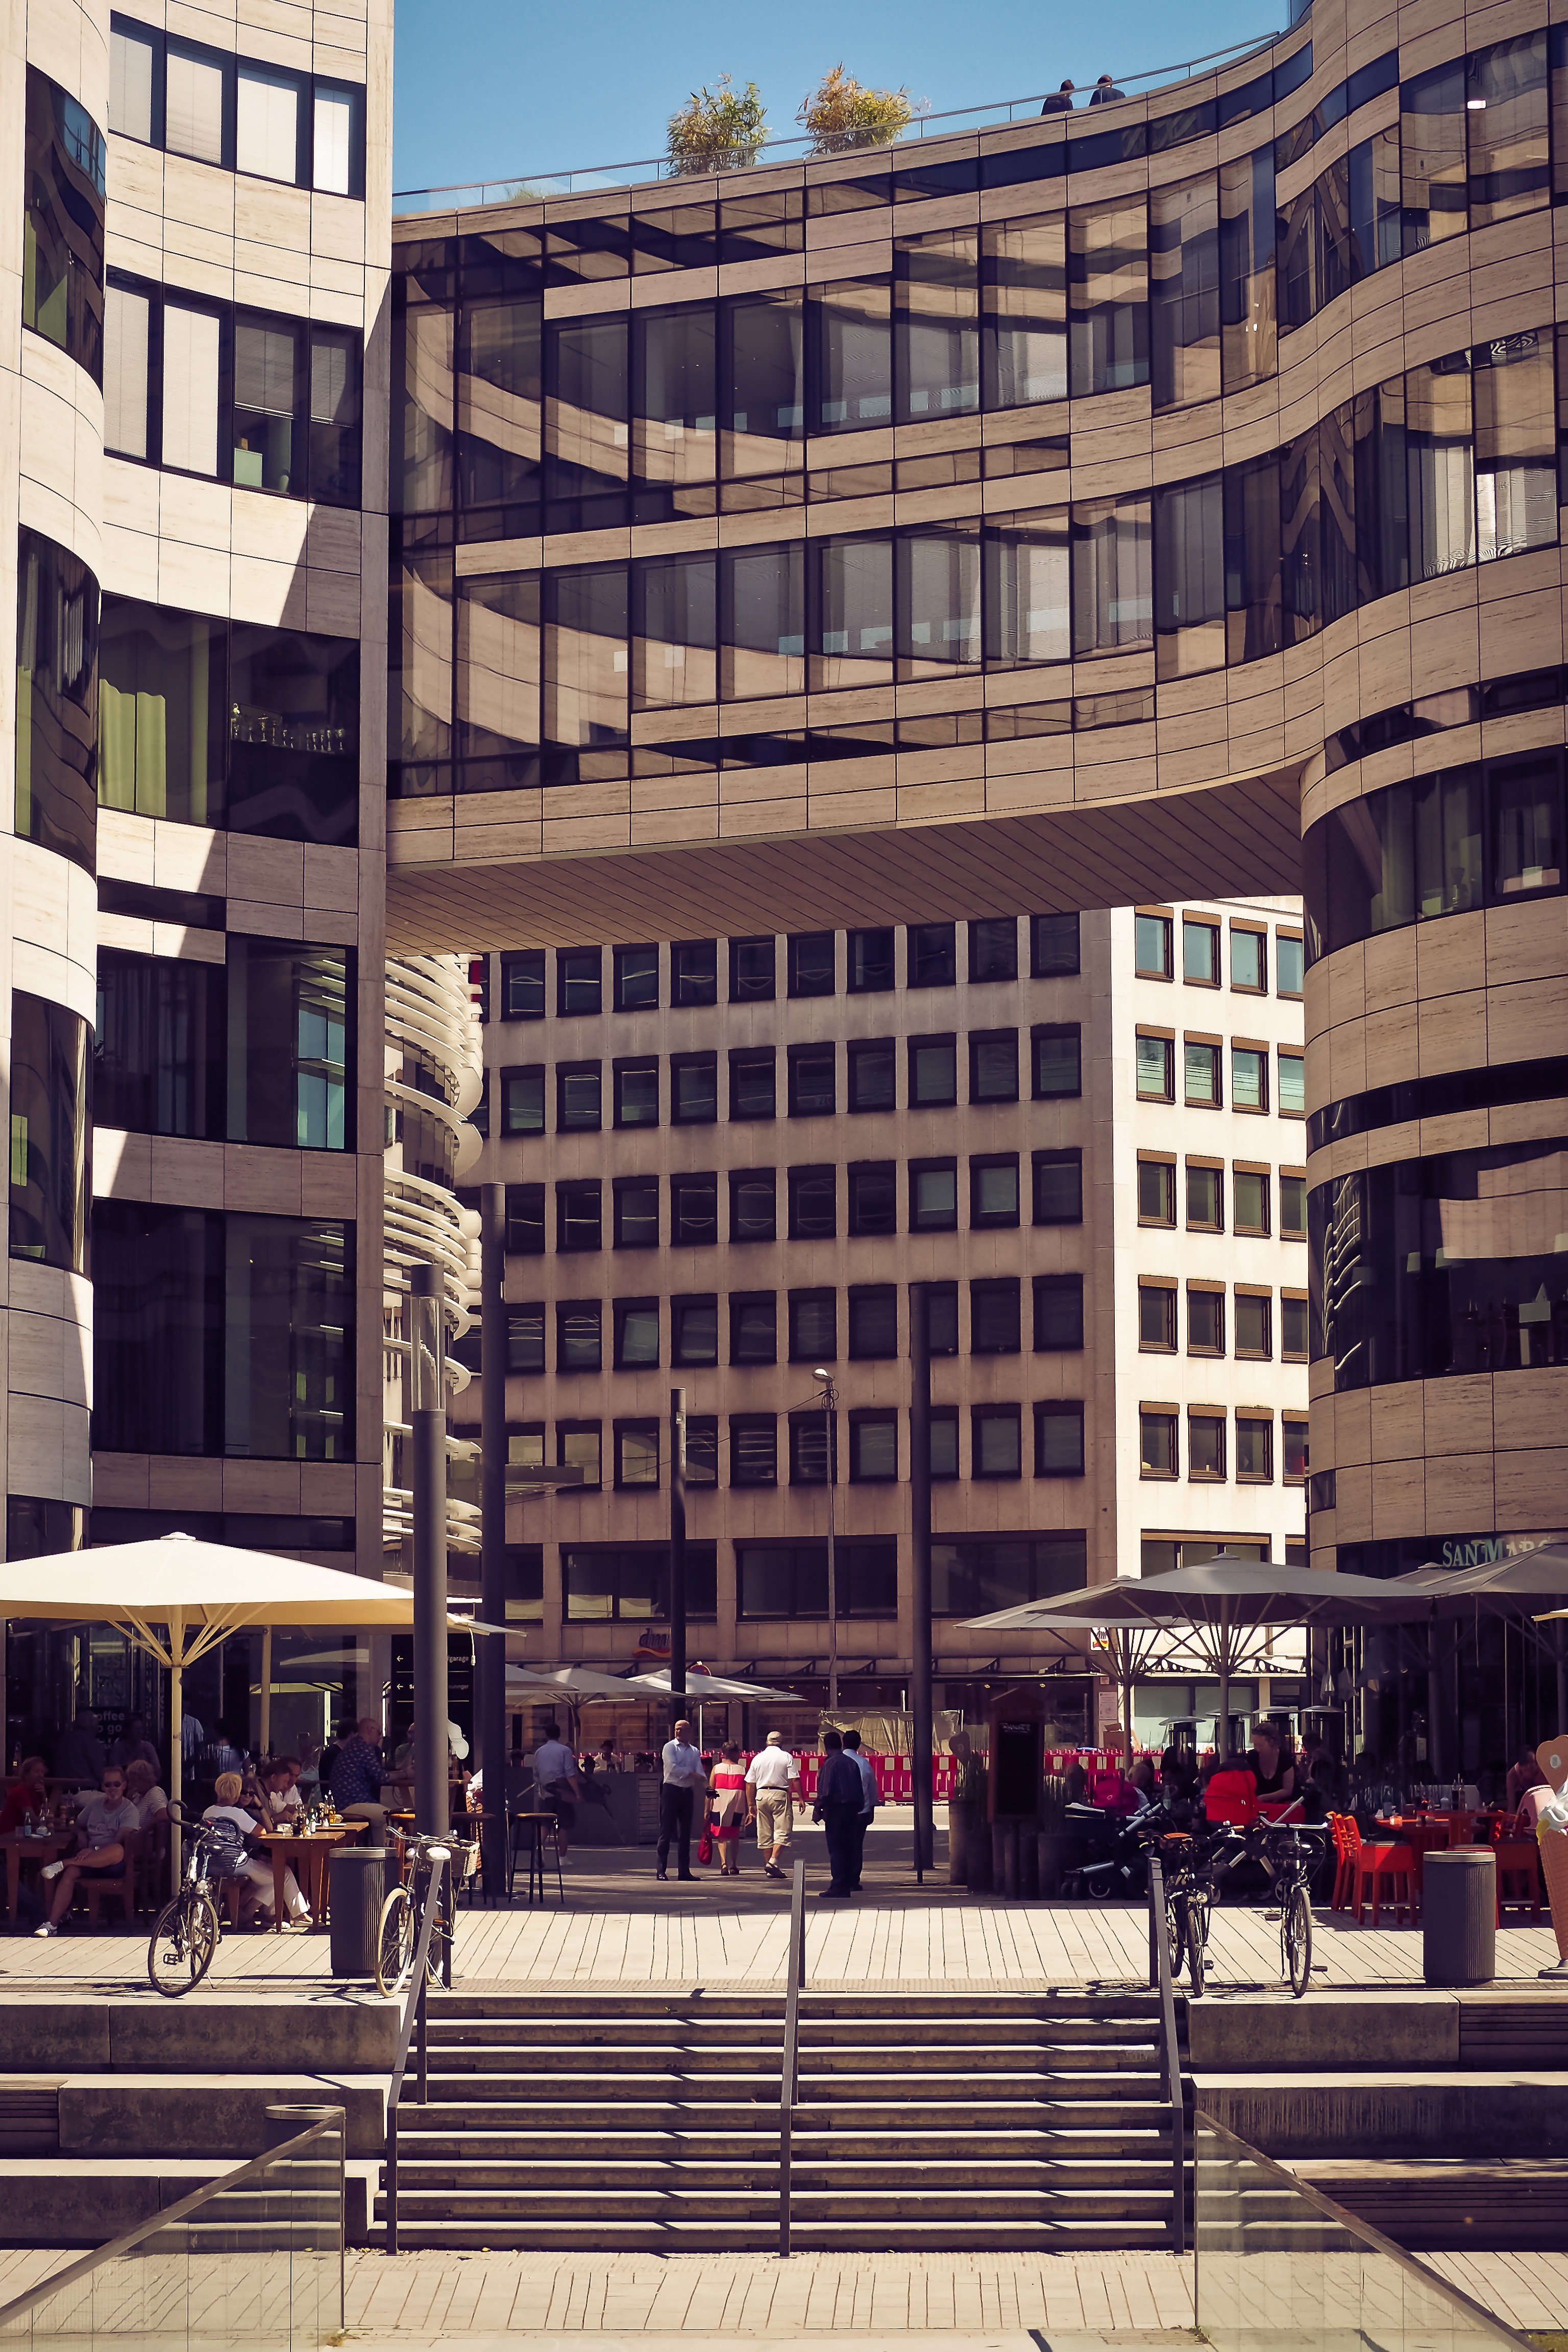
pedestrian, abstract, architecture, road, street, window, glass, town, building, city, home, skyscraper, urban, cityscape, downtown, live, plaza, landmark, facade, shopping, modern, office building, tower block, city view, modern architecture, modern building, infrastructure, town square, metropolis, neighbourhood, glass front, k bow, modern high rise building, town center, dusseldorf, glass facade, k bogen, urban area, residential area, human settlement, metropolitan area